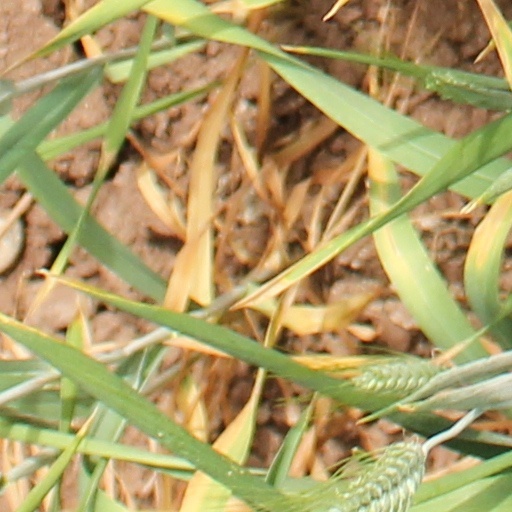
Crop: wheat